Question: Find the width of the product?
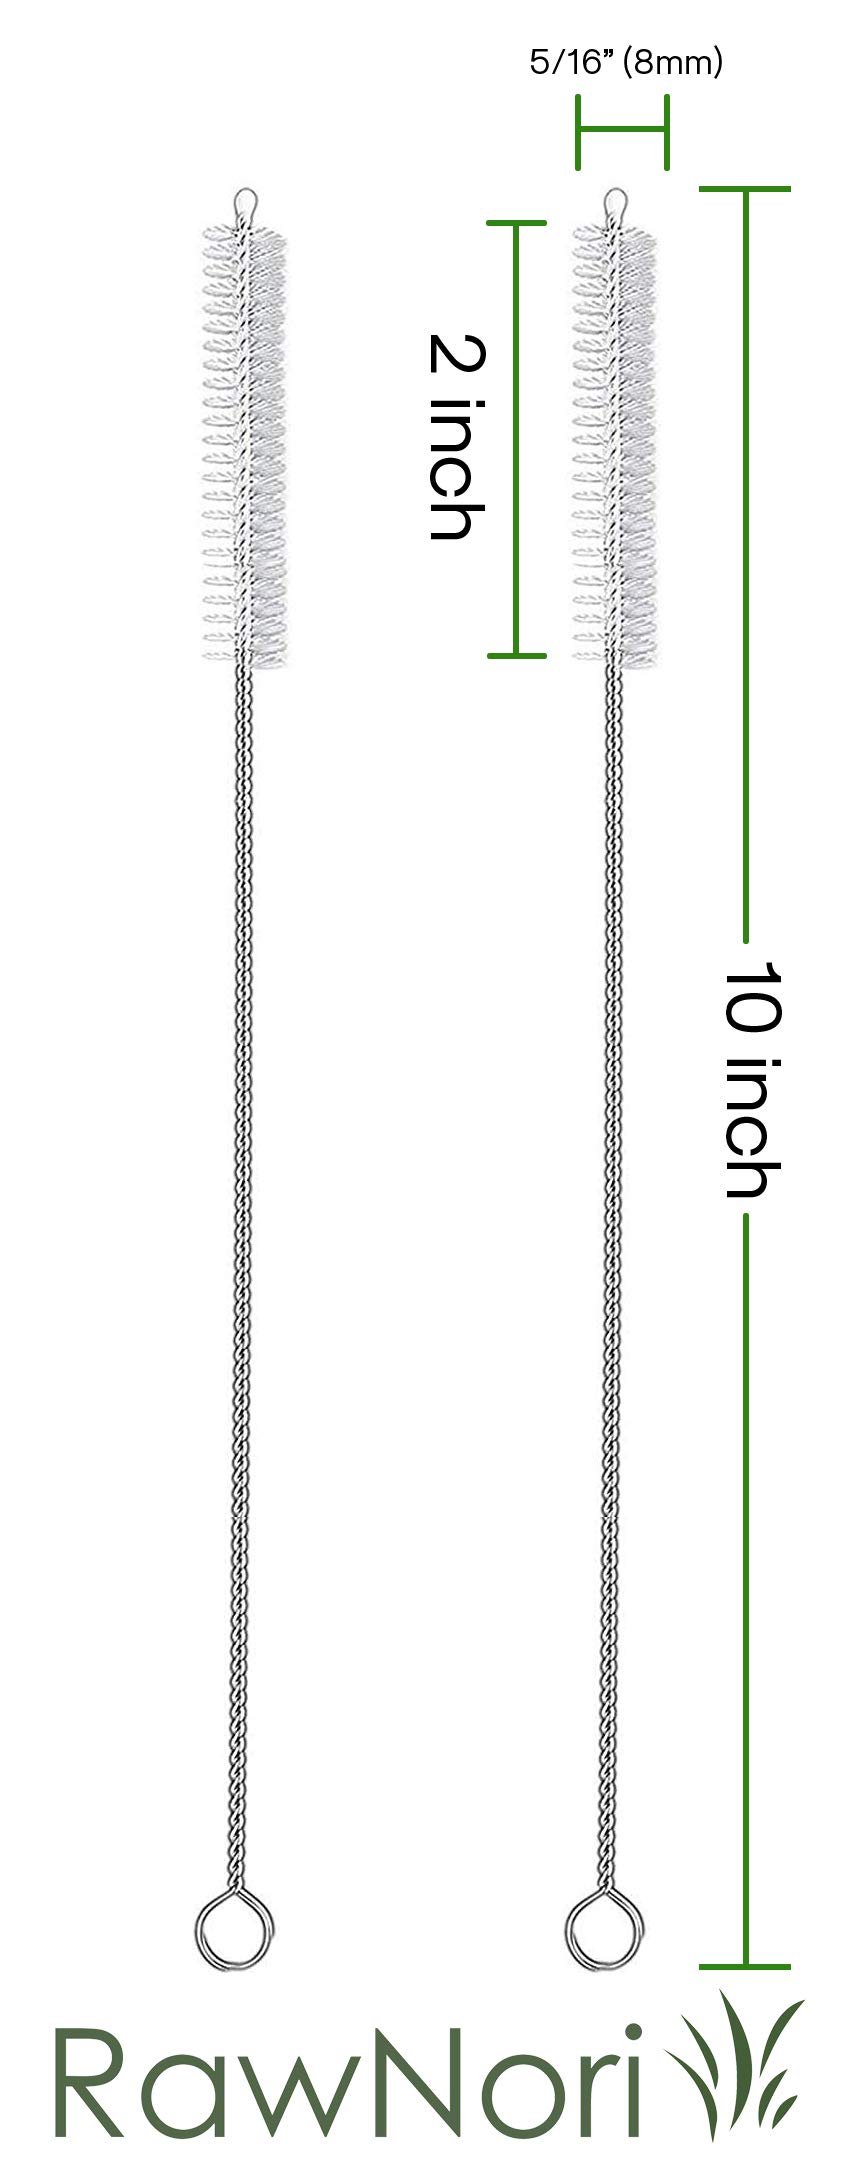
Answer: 8.0 millimetre